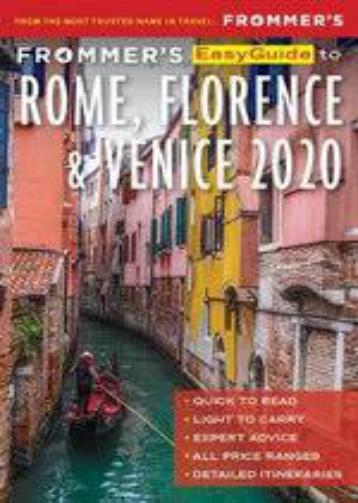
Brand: Frommer's
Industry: Necessities